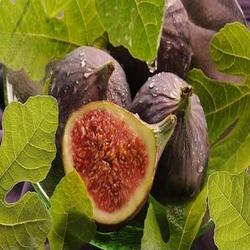
Label: Fig